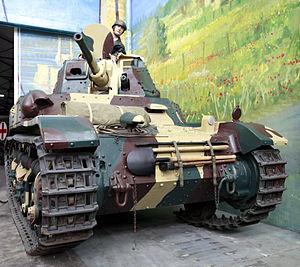
Le combat de Pont-de-l'Arche est un épisode de la bataille de France lors de la Seconde Guerre mondiale qui s'est déroulé le 9 juin 1940 à Pont-de-l'Arche dans l'Eure entre la Wehrmacht et l'Armée française.